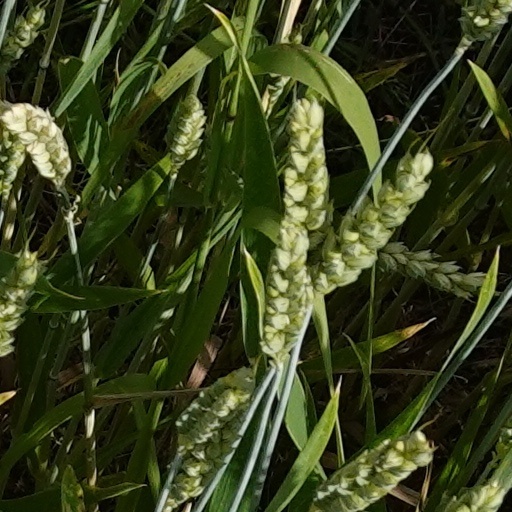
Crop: wheat